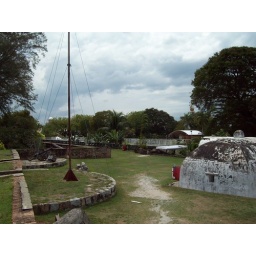
The building to the right is the gunpowder magazine, built half-buried in the ground to minimise damage in case of explosion (built 1814).